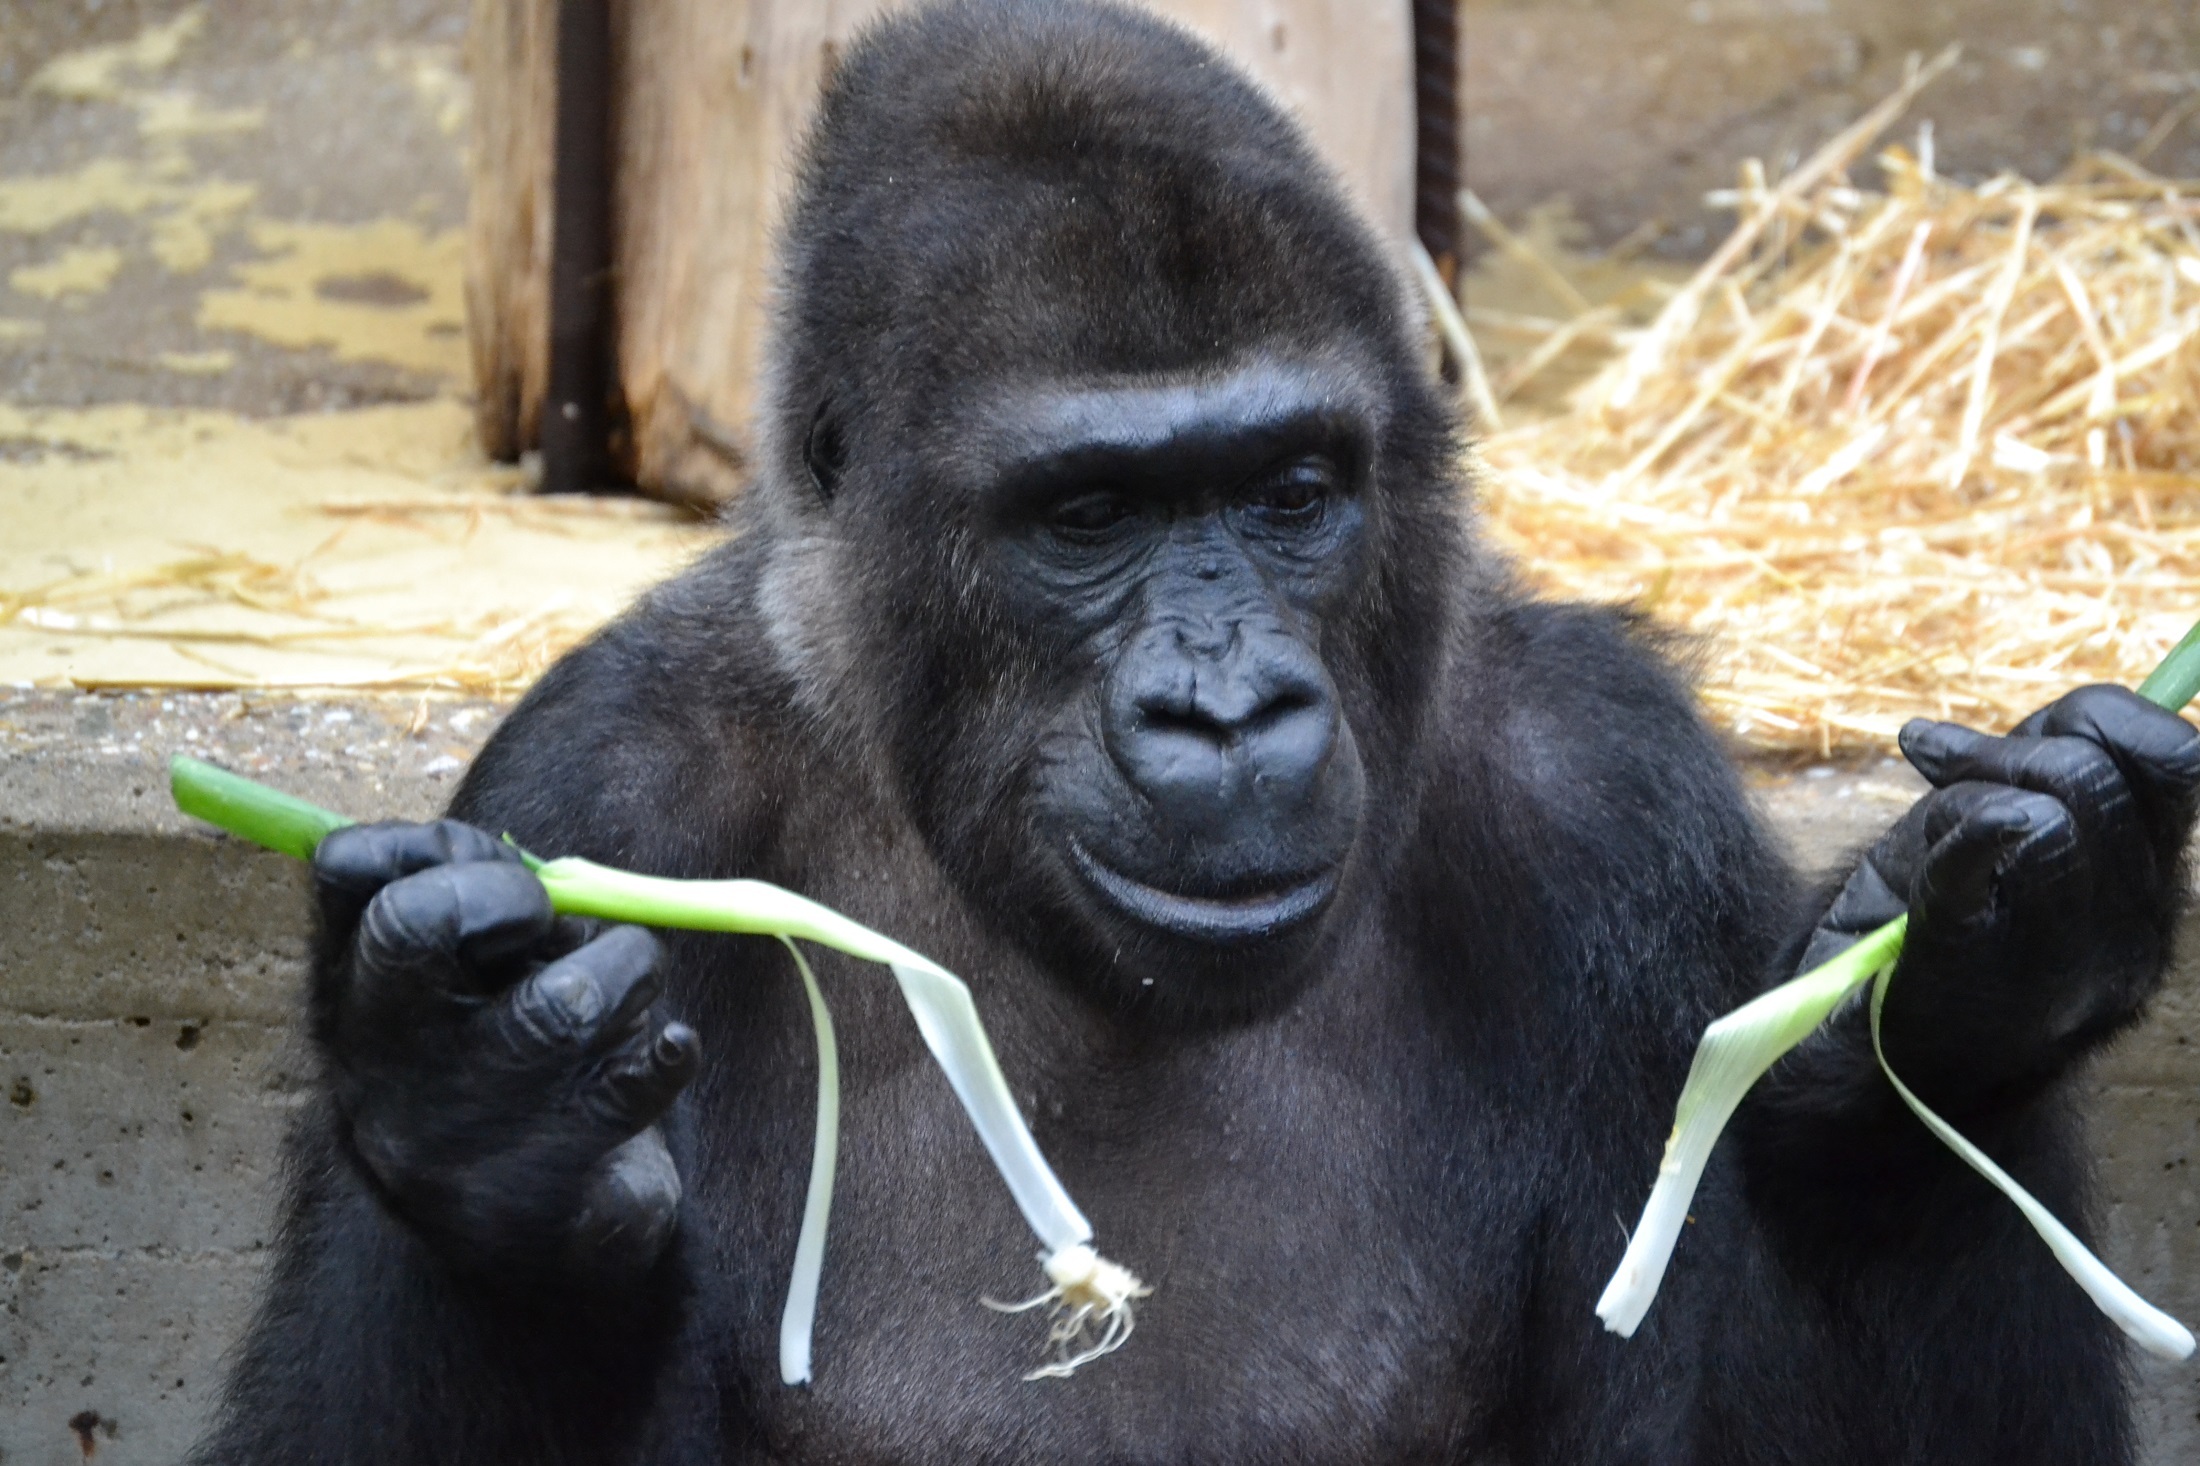
nature, animal, looking, recreation, wildlife, zoo, portrait, mammal, playing, fauna, primate, gorilla, chimpanzee, face, eating, ape, head, vertebrate, strong, powerful, western gorilla, outdoor recreation, great ape, common chimpanzee